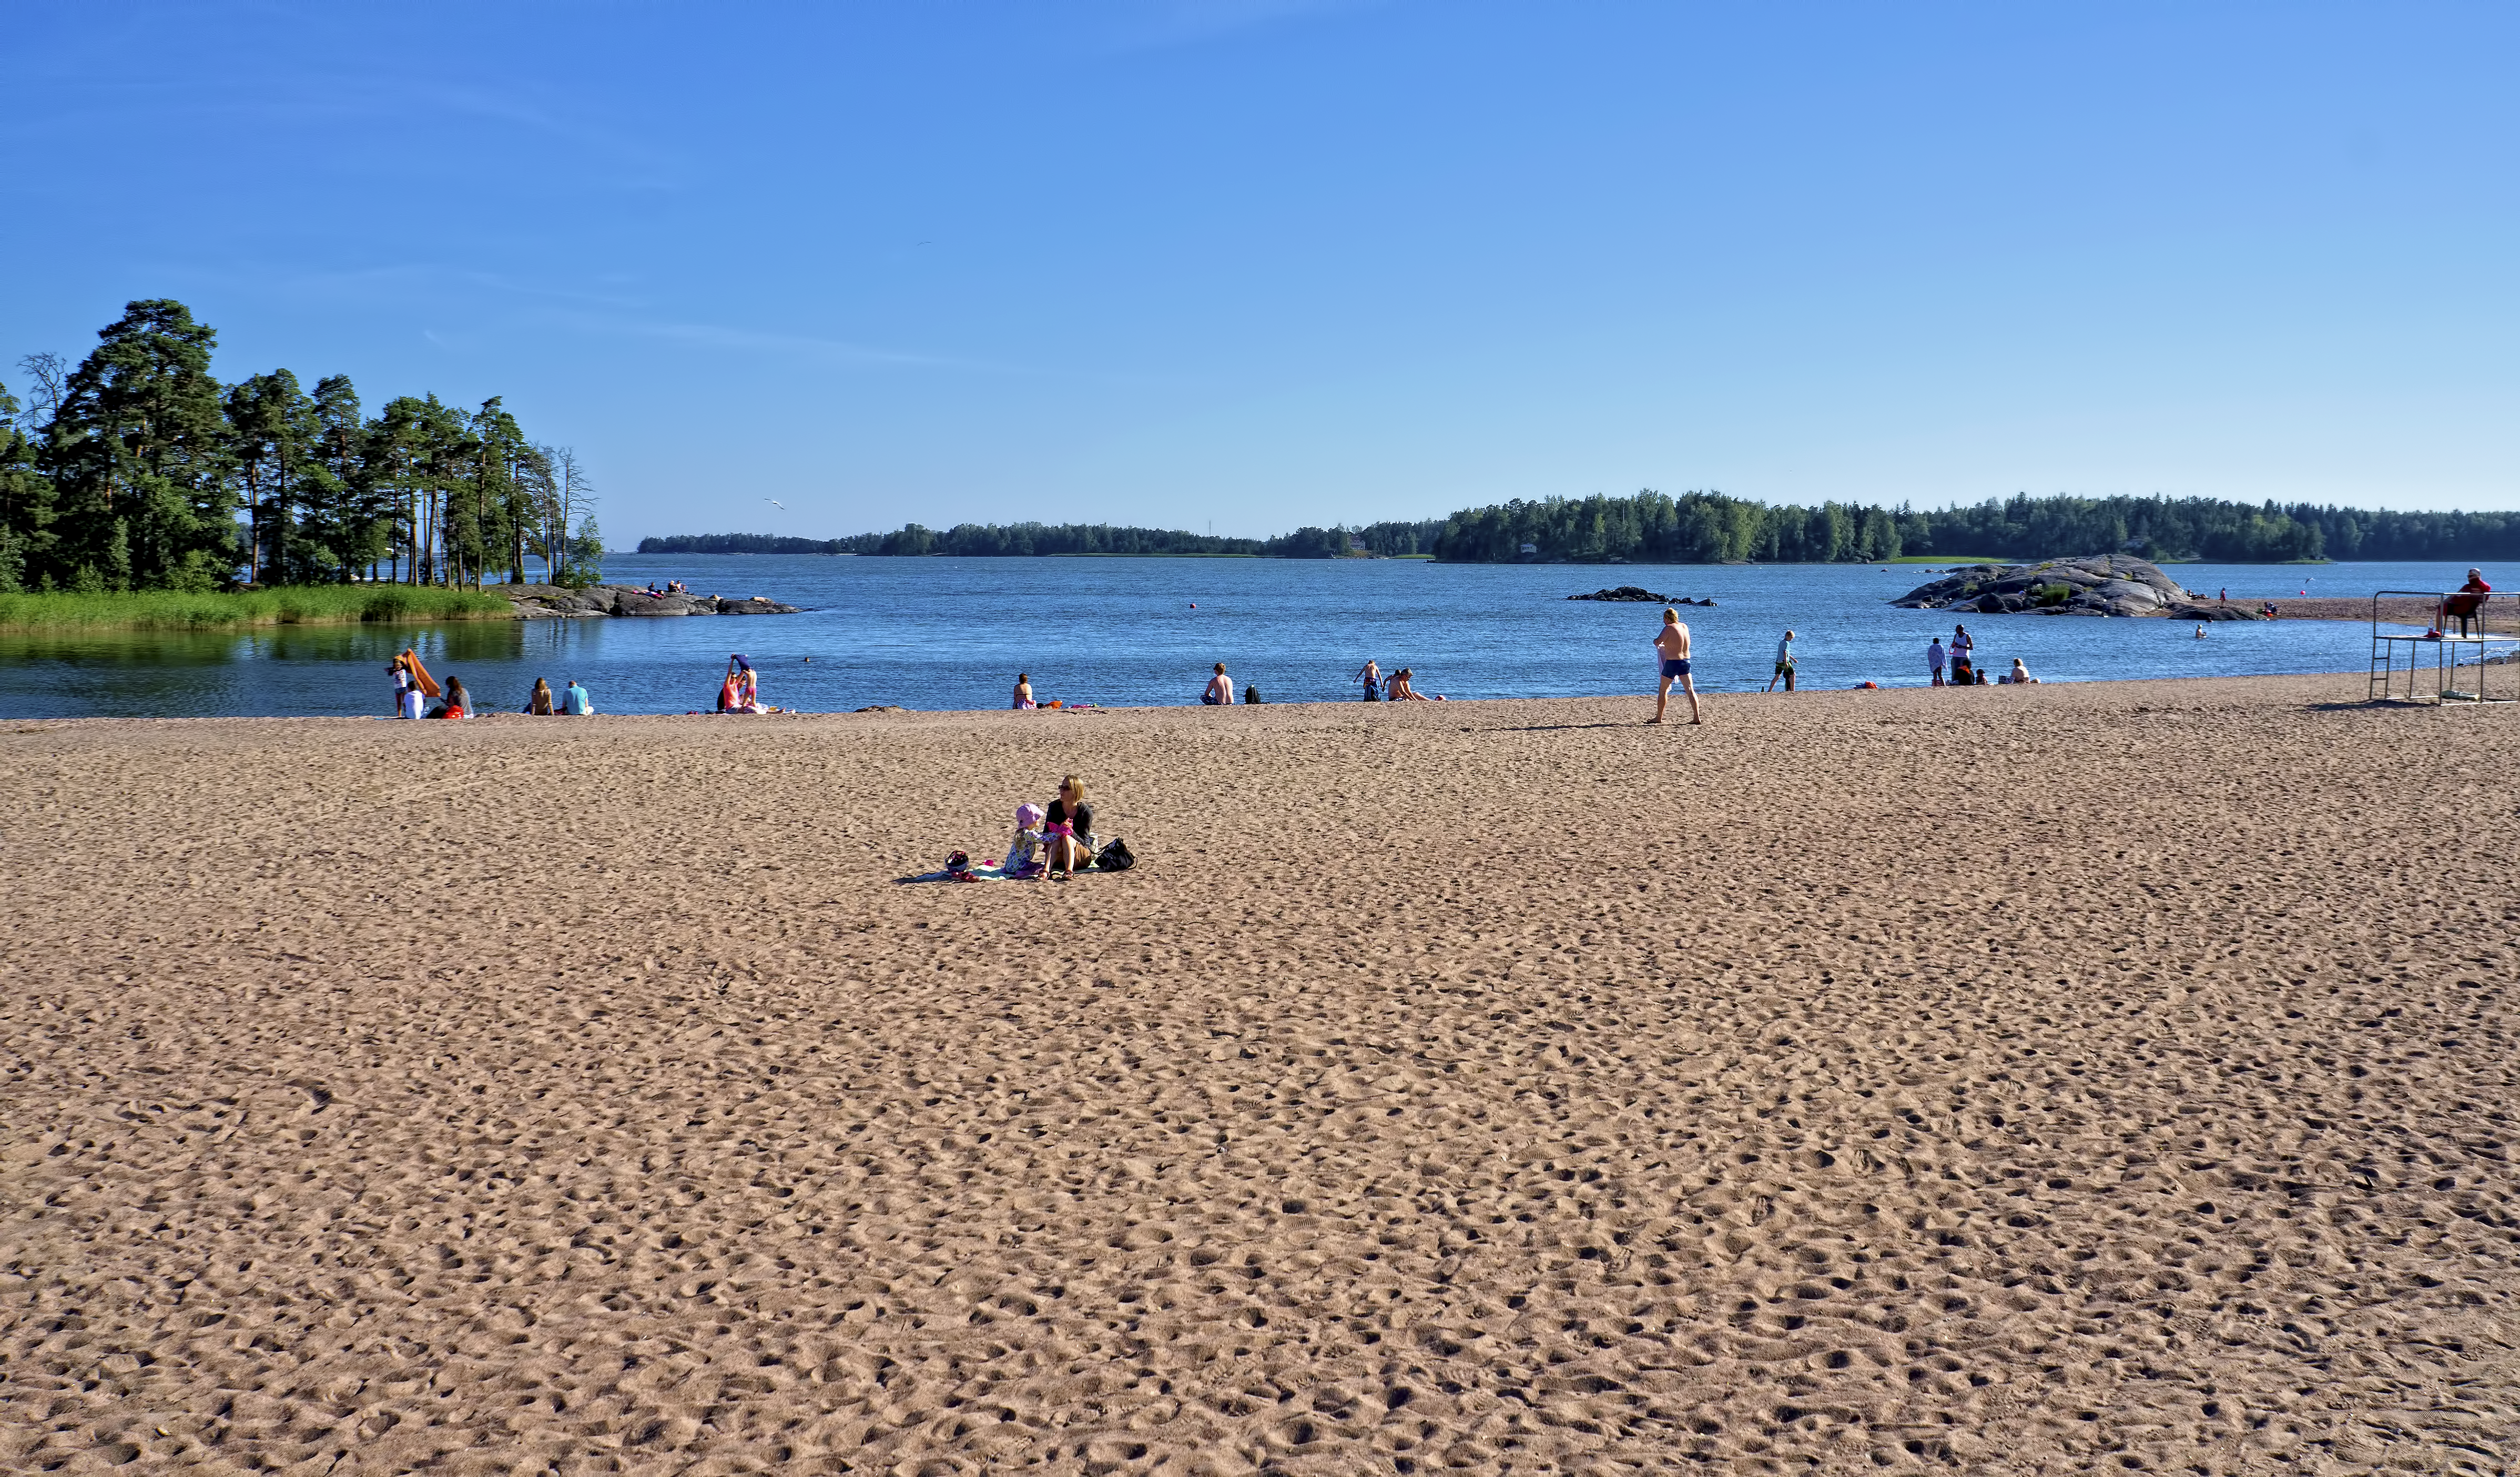
beach, cool image, finland, helsinki, cool photo, i, vuosaari, aurinkolahti